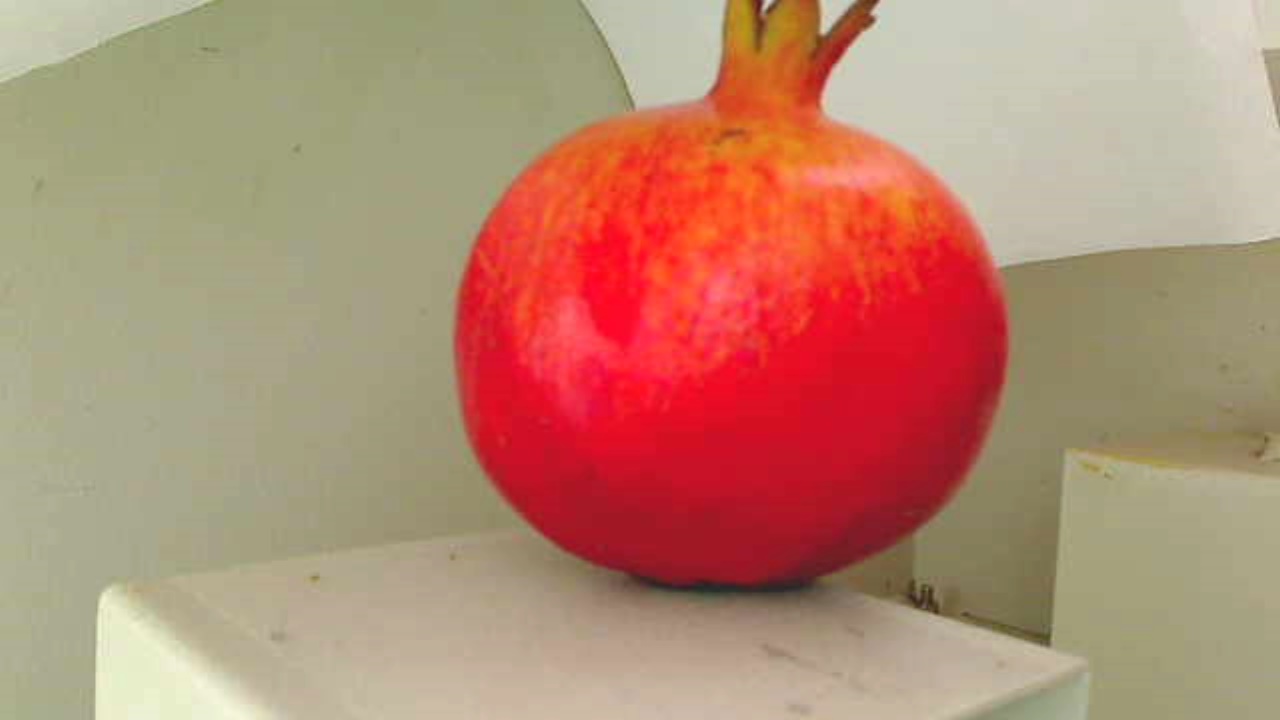
Grade: grade-1
Quality: quality-3